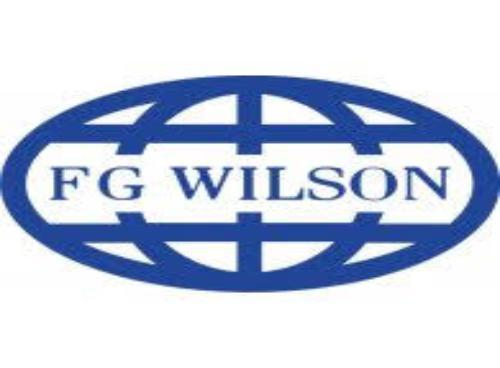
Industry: Sports